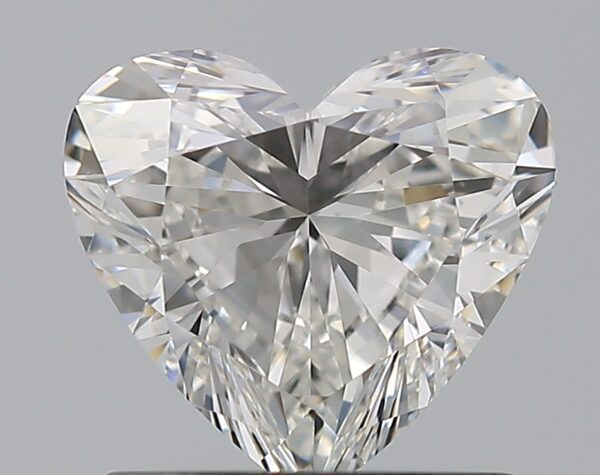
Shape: heart
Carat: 1
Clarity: IF
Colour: G
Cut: VG
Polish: EX
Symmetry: EX
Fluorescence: M
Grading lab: GIA
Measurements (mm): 6.44 x 7.02 x 3.73